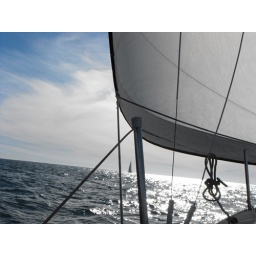
A sail boat in the distance as seen between the sail ropes of our boat.